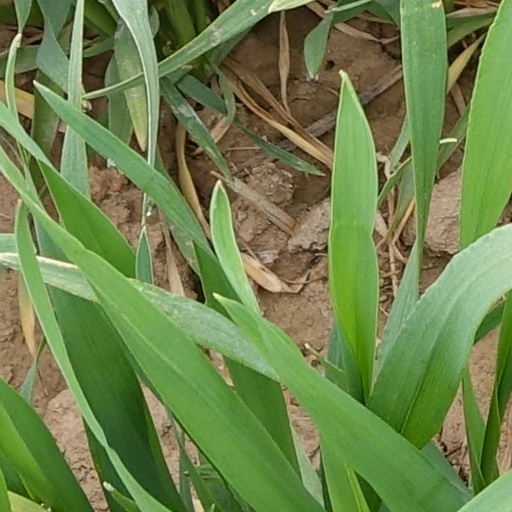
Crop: wheat